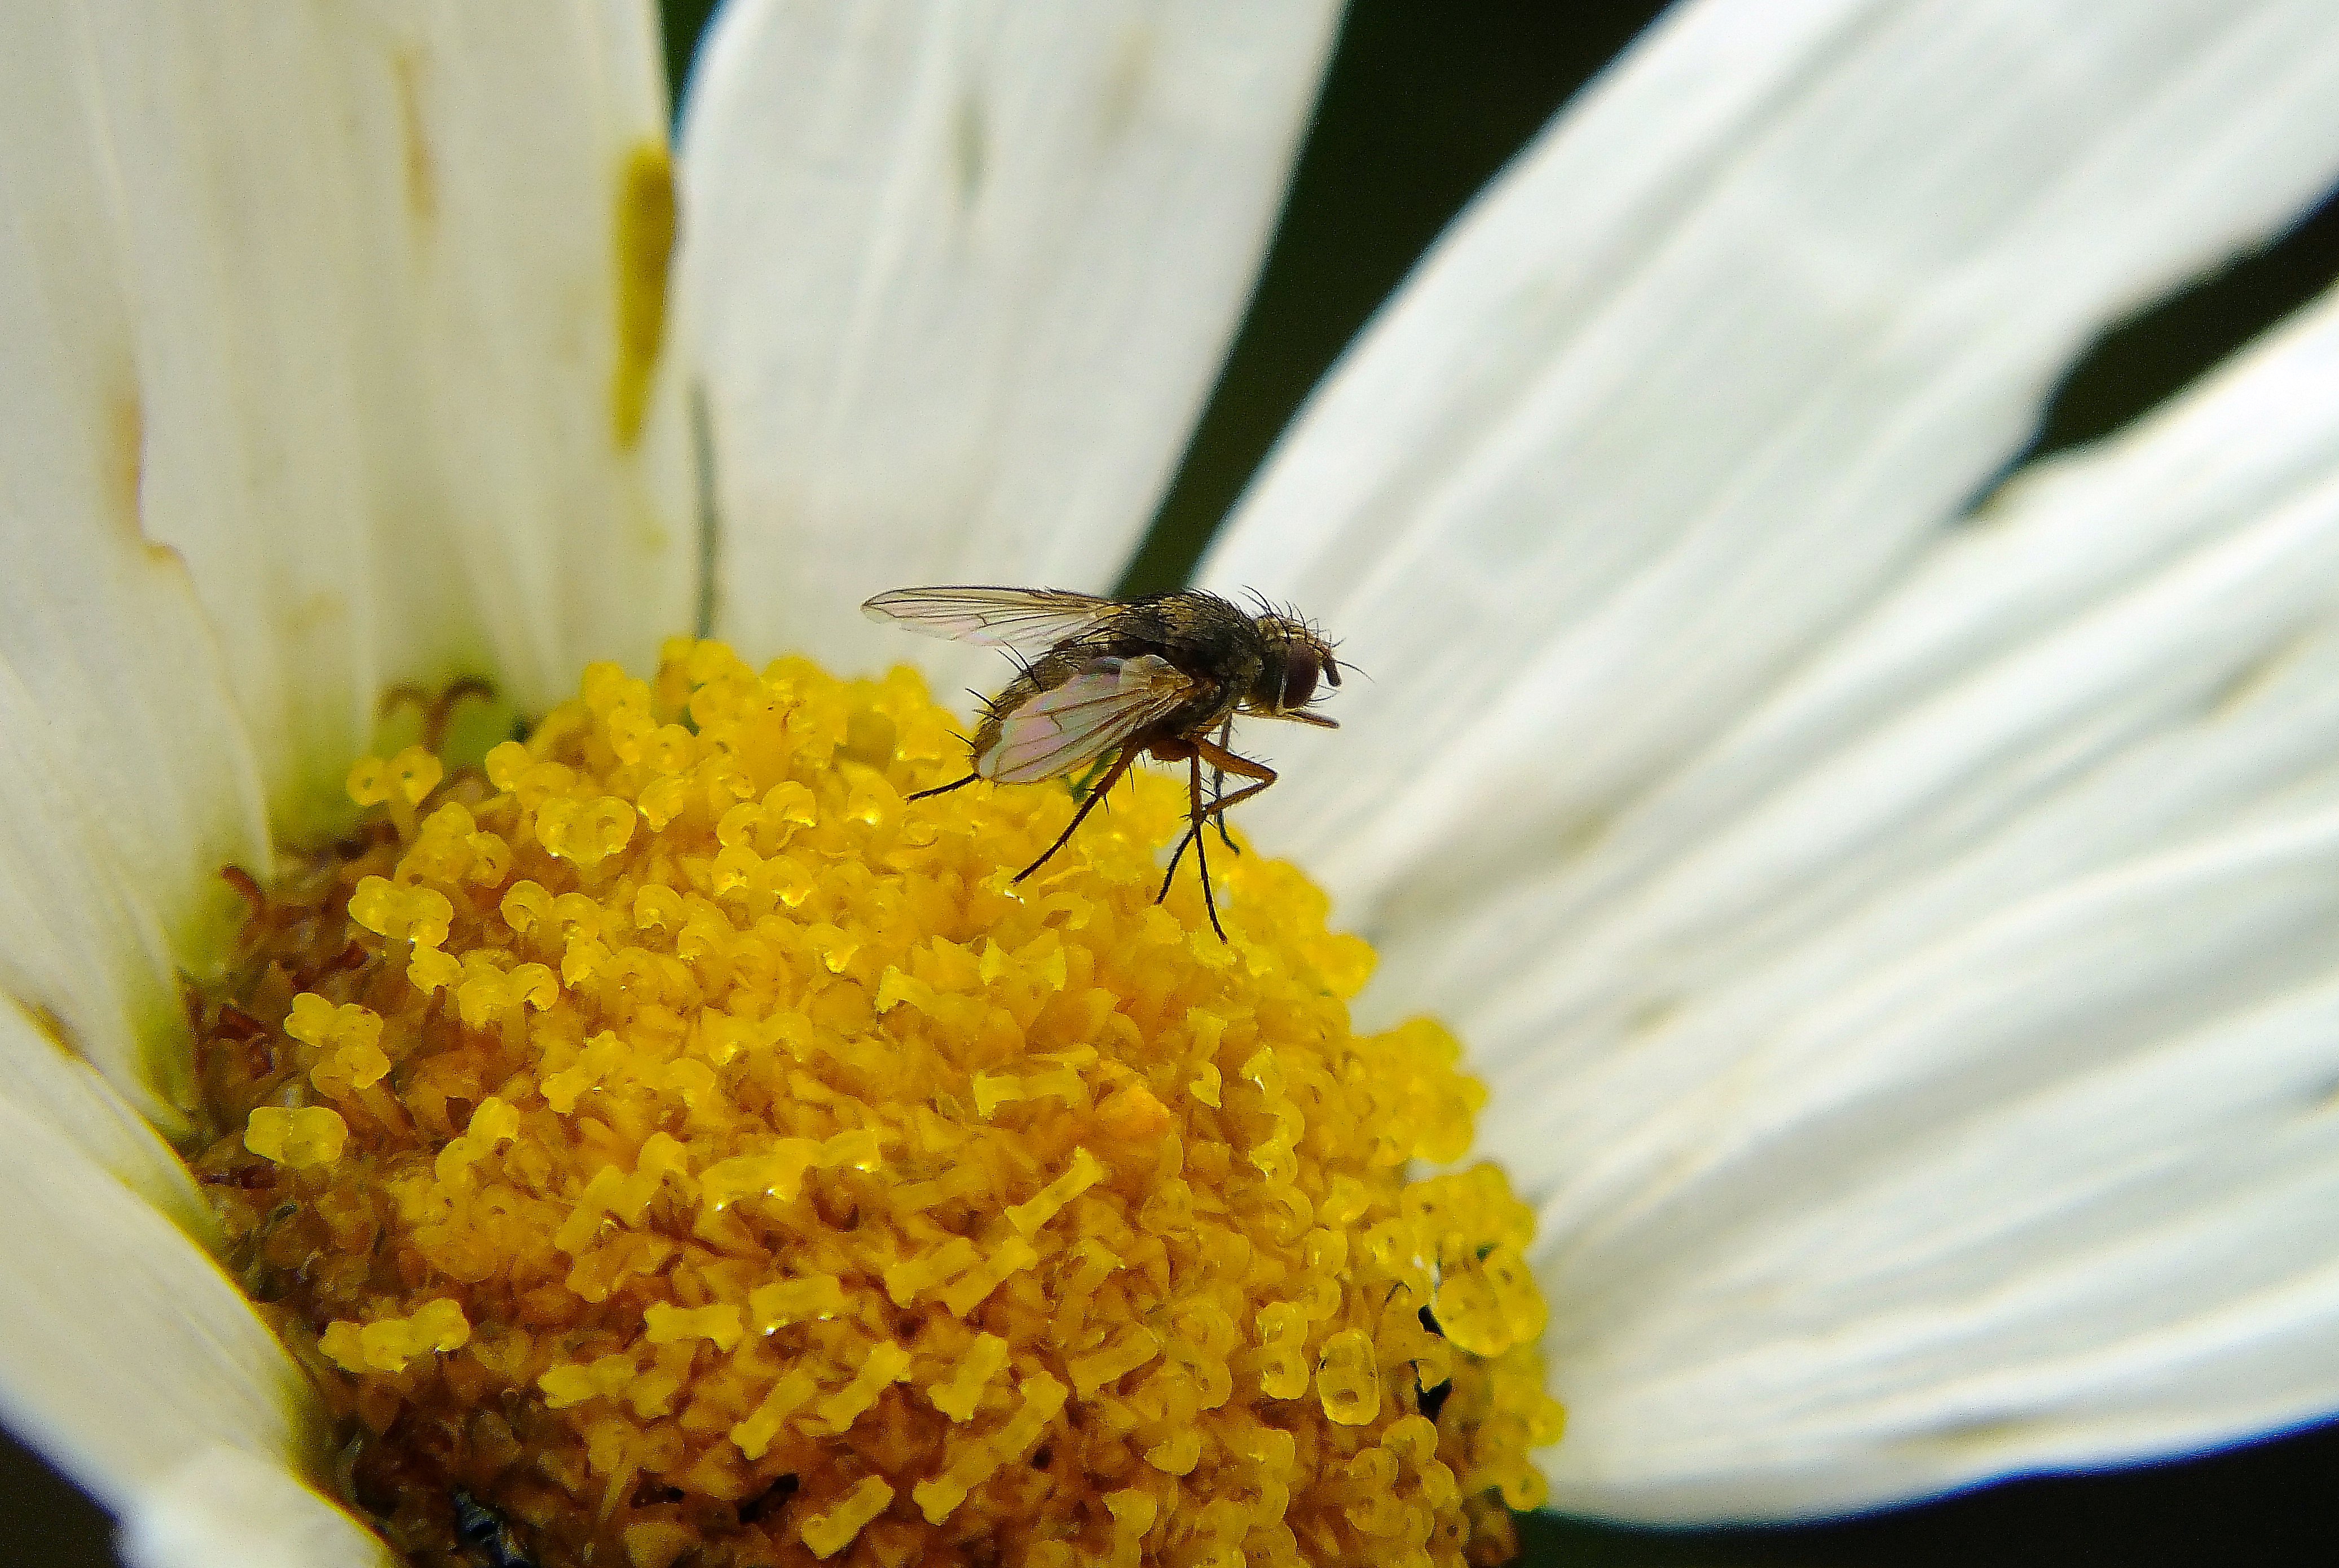
plant, flower, fly, pollen, insect, yellow, flora, fauna, invertebrate, close up, bee, nectar, ggl1, macrofinepixhs20, macro photography, honey bee, membrane winged insect